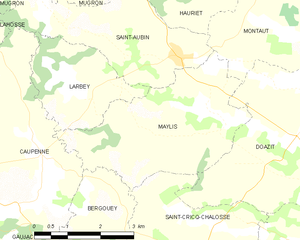
Maylis, en occitan Mailís, est une commune française située dans le département des Landes en région Nouvelle-Aquitaine.